Army of the Mughal Empire

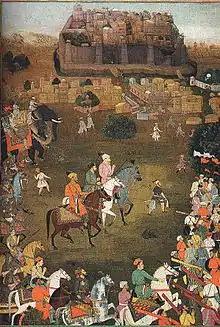
The Mughal Army under the command of prince Aurangzeb depicted in Siege of Daulatabad (1633).

In 1608, Jahangir posted Islam Khan I to subdue the rebellious son of Isa Khan, Musa Khan, the Masnad-e-Ala of the Baro-Bhuyan confederacy in Bengal. Islam Khan manage to subdue the latter and captured him, allowing the Mughal empire to imprison Musa Khan.